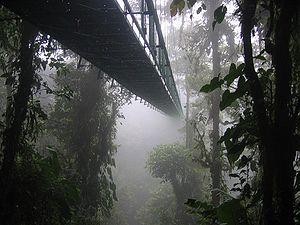
Monteverde est une localité et un centre touristique important du Costa Rica, situé dans la province de Puntarenas. Bien que le nom du district soit celui de Monteverde, le chef-lieu de ce district est Santa Elena.
Cet article a pour vocation de présenter une liste de ponts remarquables du Costa Rica, tant par leurs caractéristiques dimensionnelles, que par leur intérêt architectural ou historique.